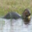
Label: otter